Answer in natural language. Considering the relative positions, where is modern tv stand in black with respect to white flared lampshade, black twisted base? Choose between the following options: above or below
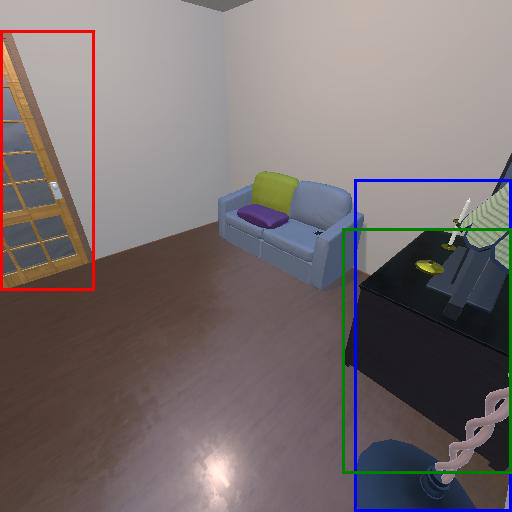
<answer>above</answer>